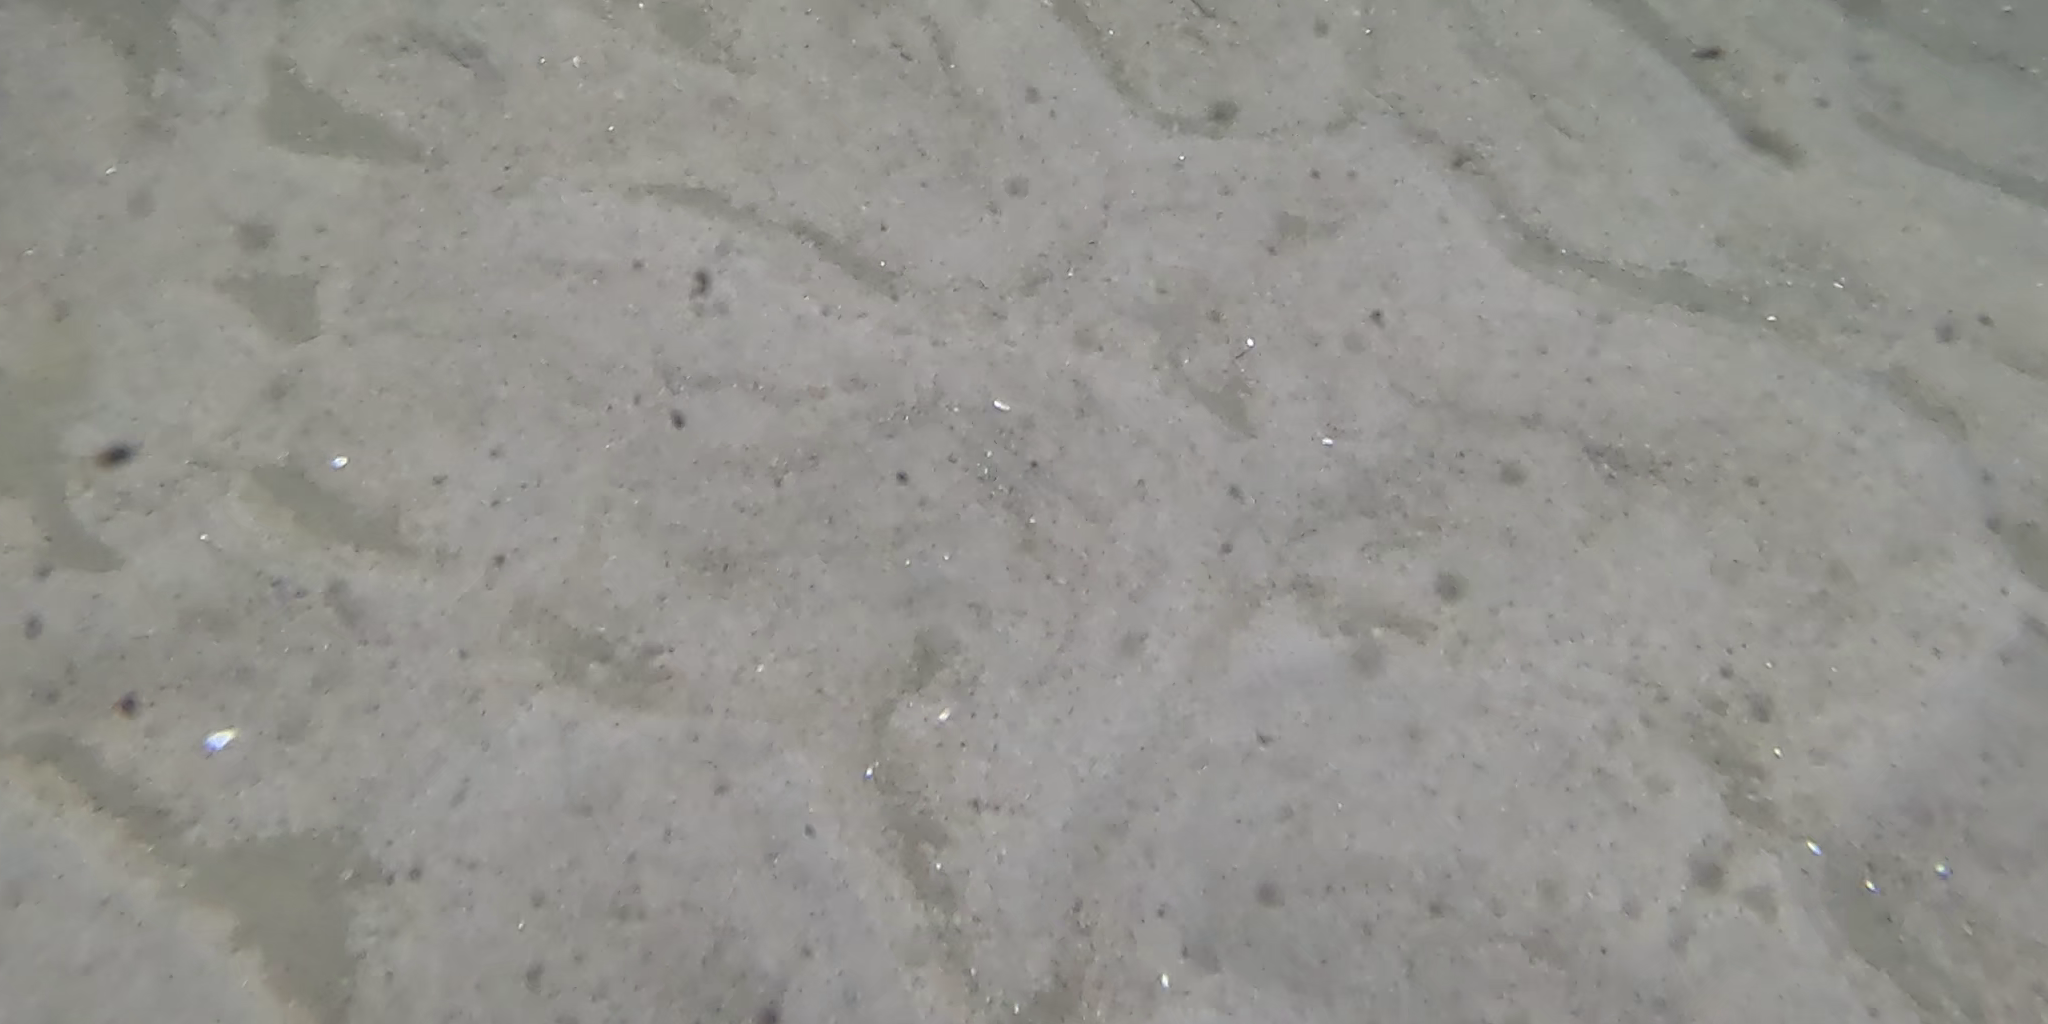
Seabed habitat: sand